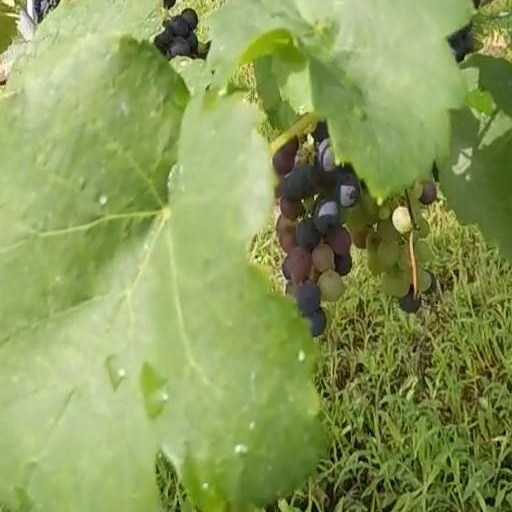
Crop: grape